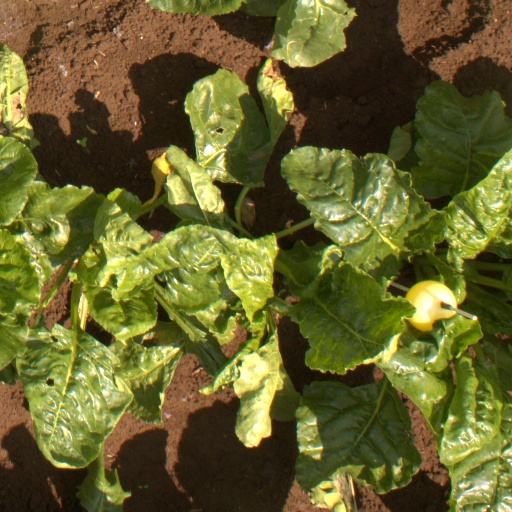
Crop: sugar beet